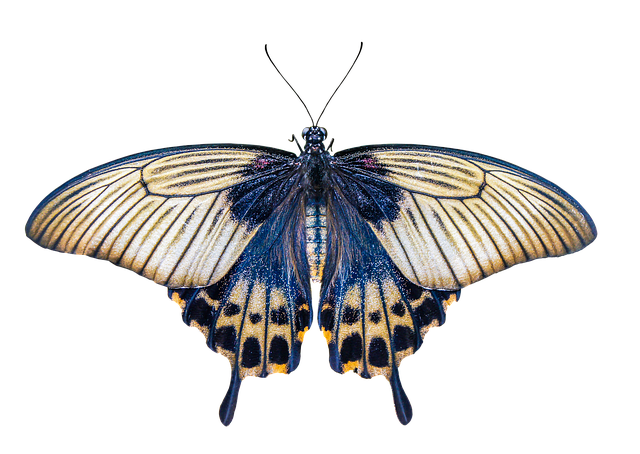
Label: farfalla